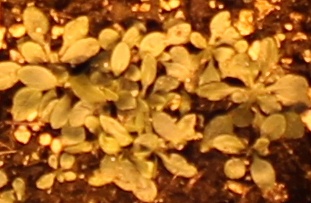
Label: Horseweed